Malaysia men's national wheelchair basketball team

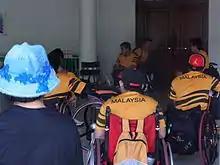
Wheelchair Basketball Asia Oceania Championship 2013

The Malaysia men's national wheelchair basketball team is the wheelchair basketball side that represents Malaysia in international competitions for men as part of the International Wheelchair Basketball Federation.